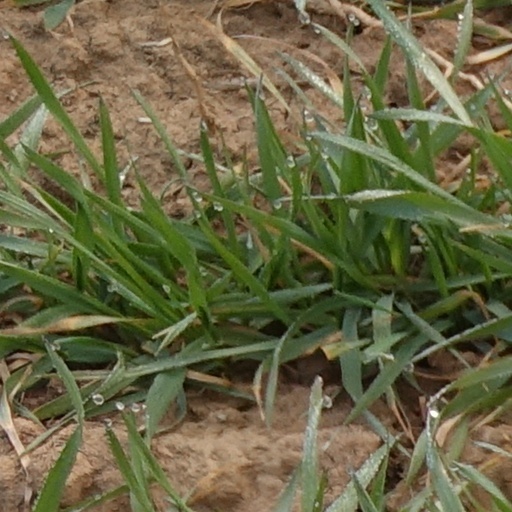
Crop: wheat